Royal Scots Greys

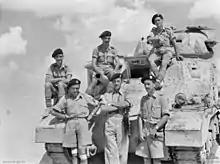
Lieutenant Colonel Sir Ranulph Twisleton-Wykeham-Fiennes, OC Royal Scots Greys in 1942, posing with the crew of his Grant command tank in September 1942. This photograph was taken just after the Scots Greys' first engagement as an armoured unit at the Battle of Alam el Halfa

Scarlett and his command group, two aides and a trumpeter, were the first to reach the Russian cavalry. The rest of the brigade followed closely. As they neared the Russian line, they started to take carbine fire, which killed the Scots Greys' commander and took the hat off of its executive officer. The Scots Greys finally came abreast of the Inniskillings just short of the Russians and the two regiments finally were able to gallop. As the Inniskillings shouted their battle cry, "Faugh A Ballagh", observers reported that the Scots Greys made an eerie, growling moan. The Scots Greys charged through the Russian cavalry, along with the Inniskilings, and disappeared into the melee among the mass of Russian cavalry. With both forces disordered by the charge, it became clear to the regimental adjutant of the Scots Greys that, to avoid being overwhelmed by Russian numbers, the Scots Greys had to reform. Pushed back from the centre of the mass, the Scots Greys reformed around the adjutant and drove again into the Russian cavalry. Seeing that the Scots Greys were again cut off, the Royal Dragoons, finally arriving to the fight after disobeying Scarlett's order to remain with the Light Brigade, charged to their assistance, helping to push the Russians back. Amid the hacking and slashing of the sabre battle, the Russian cavalry had had enough, and retreated back up the hill, pursued for a short time by the Scots Greys and the rest of the regiments.